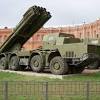
Label: Self Propelled Artillery